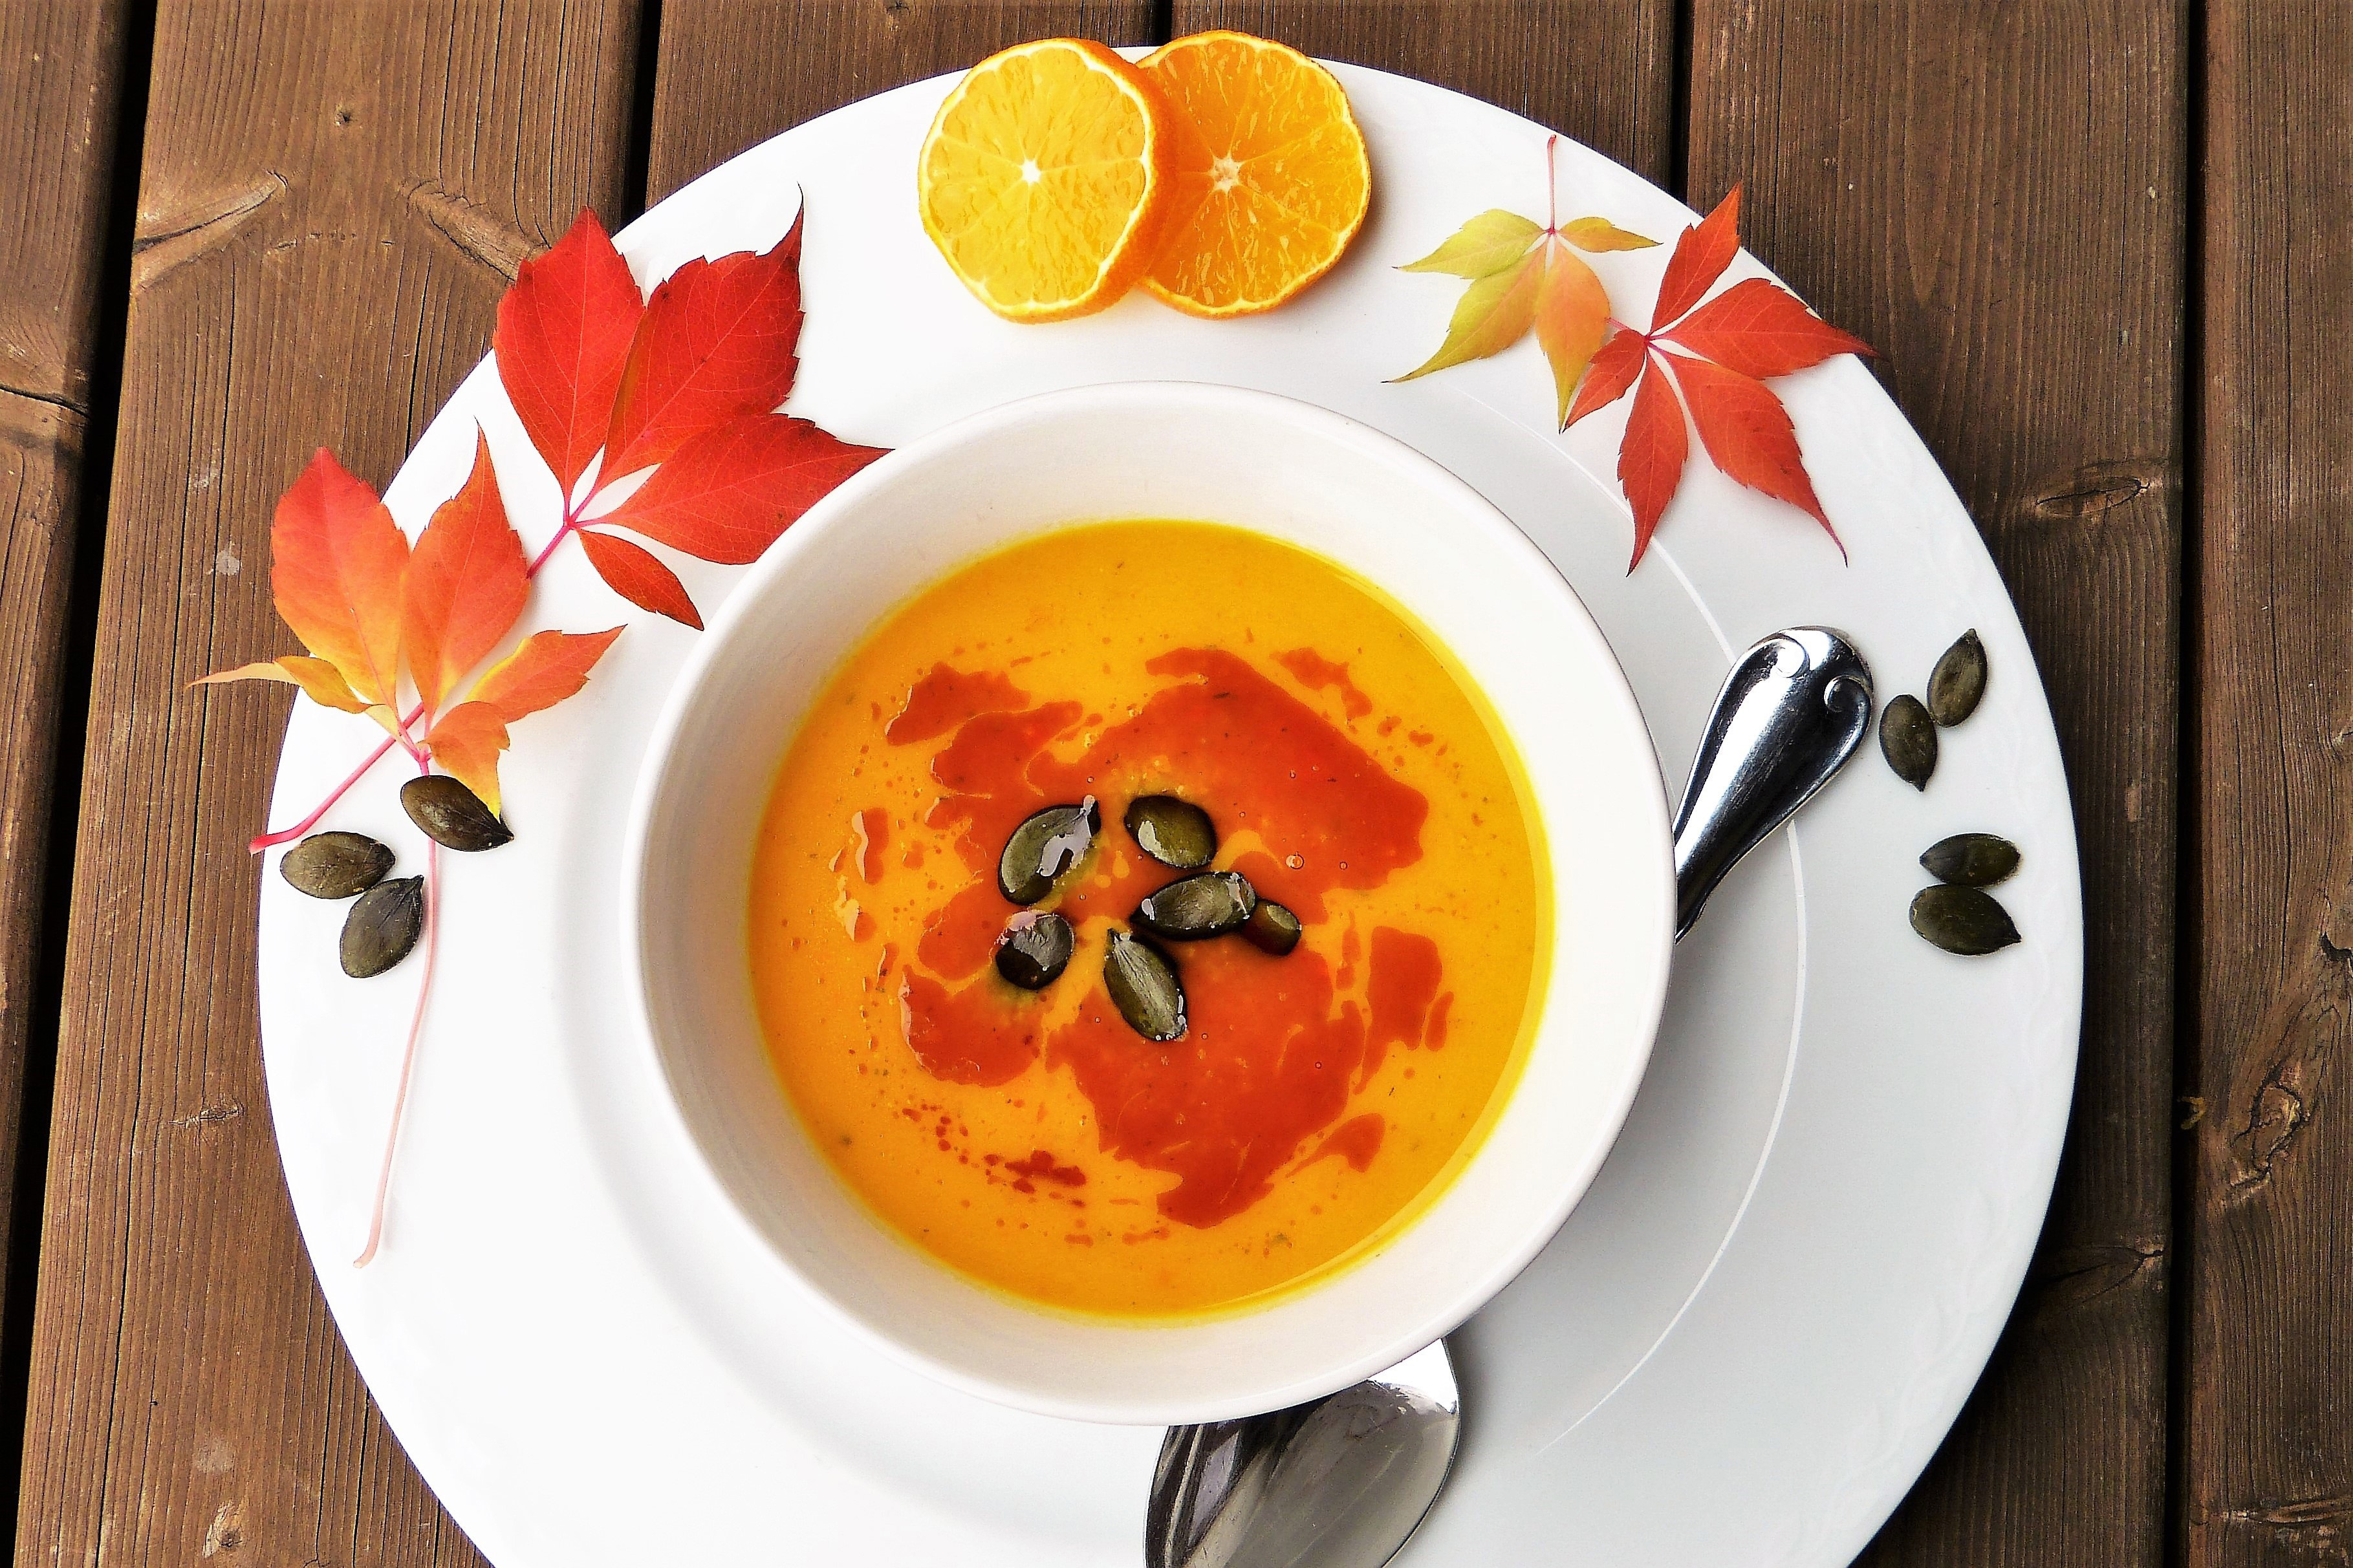
dish, food, cuisine, soup, ingredient, Gazpacho, produce, bisque, Carrot and red lentil soup